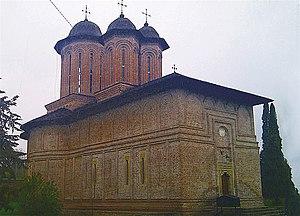
Le Monastère de Brebu en Roumanie est une des œuvres architecturales les plus importantes du règne du prince valaque Matei Basarab et de l'art roumain au XVIIᵉ siècle. Sa construction débuta en 1640.